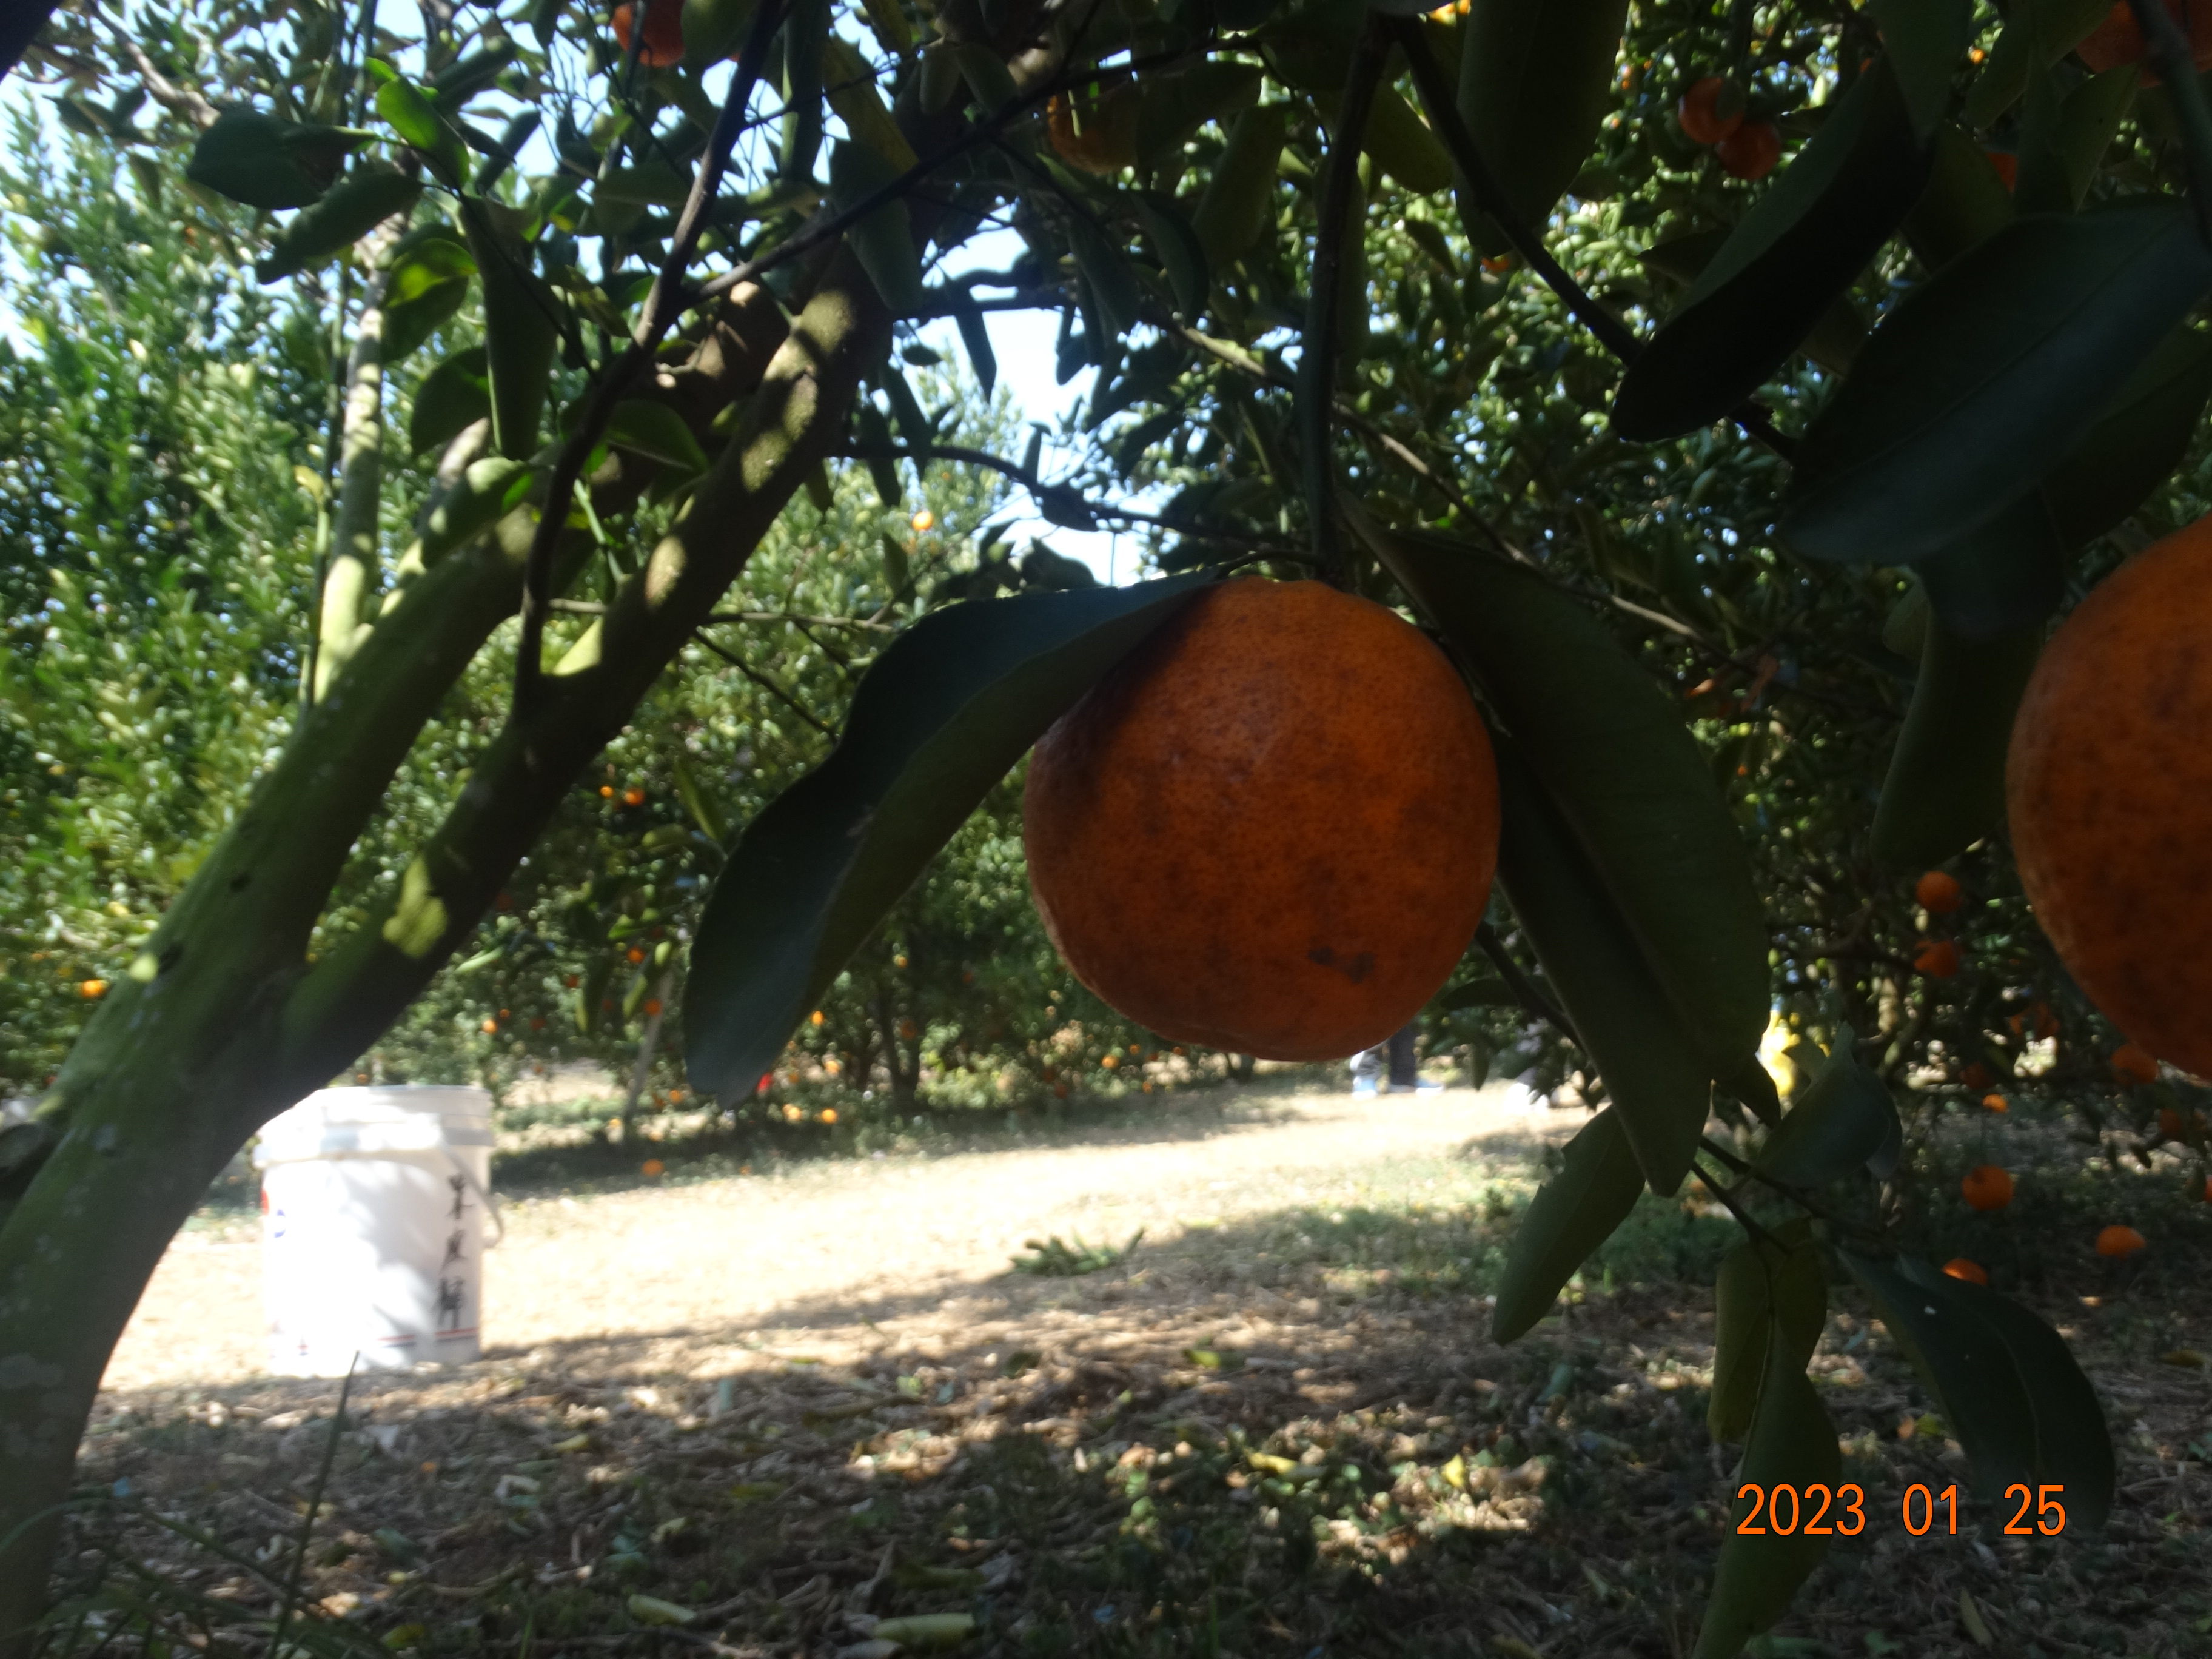
Citrus fruit variety: ponkan